Kill the Moon

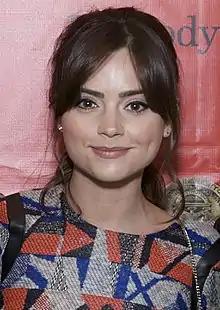
Critics praised Jenna Coleman's performance in the episode.

Brew affirmed that ""Doctor Who" hits top form with 'Kill the Moon'. And Jenna Coleman has never been better". He also praised Harness' script as "impressive" and said that Wilmshurst "fully understands that slowing things down and making little moments count is the key to crawling under people's skins". He closed his review by saying "The best "Doctor Who" episodes have something to say, get under your skin, and keep you pretty much gripped until the end credits roll. 'Kill the Moon' certainly did that, with us heading for a rewatch as soon as it was done. It has a good science fiction story underneath it, a strong dilemma, and real consequences". Wilkins also reacted very positively to the episode, awarding it an A score praising almost every aspect of the episode, but particularly the focus on character development. He said Kill the Moon' is the second time this season that "Doctor Who" has genuinely surprised me. That fact, above all else, is why tonight’s episode rates as an instant classic" and went on to praise the episode's final scene, saying that "Maybe the whole Moffat era is going to be defined by that final scene in the TARDIS, in which Clara delivers the most blistering rebuke we have ever seen any companion give the Doctor". He ended his review by claiming that "This season is already a return to form, but 'Kill the Moon' could help turn it into something truly special".